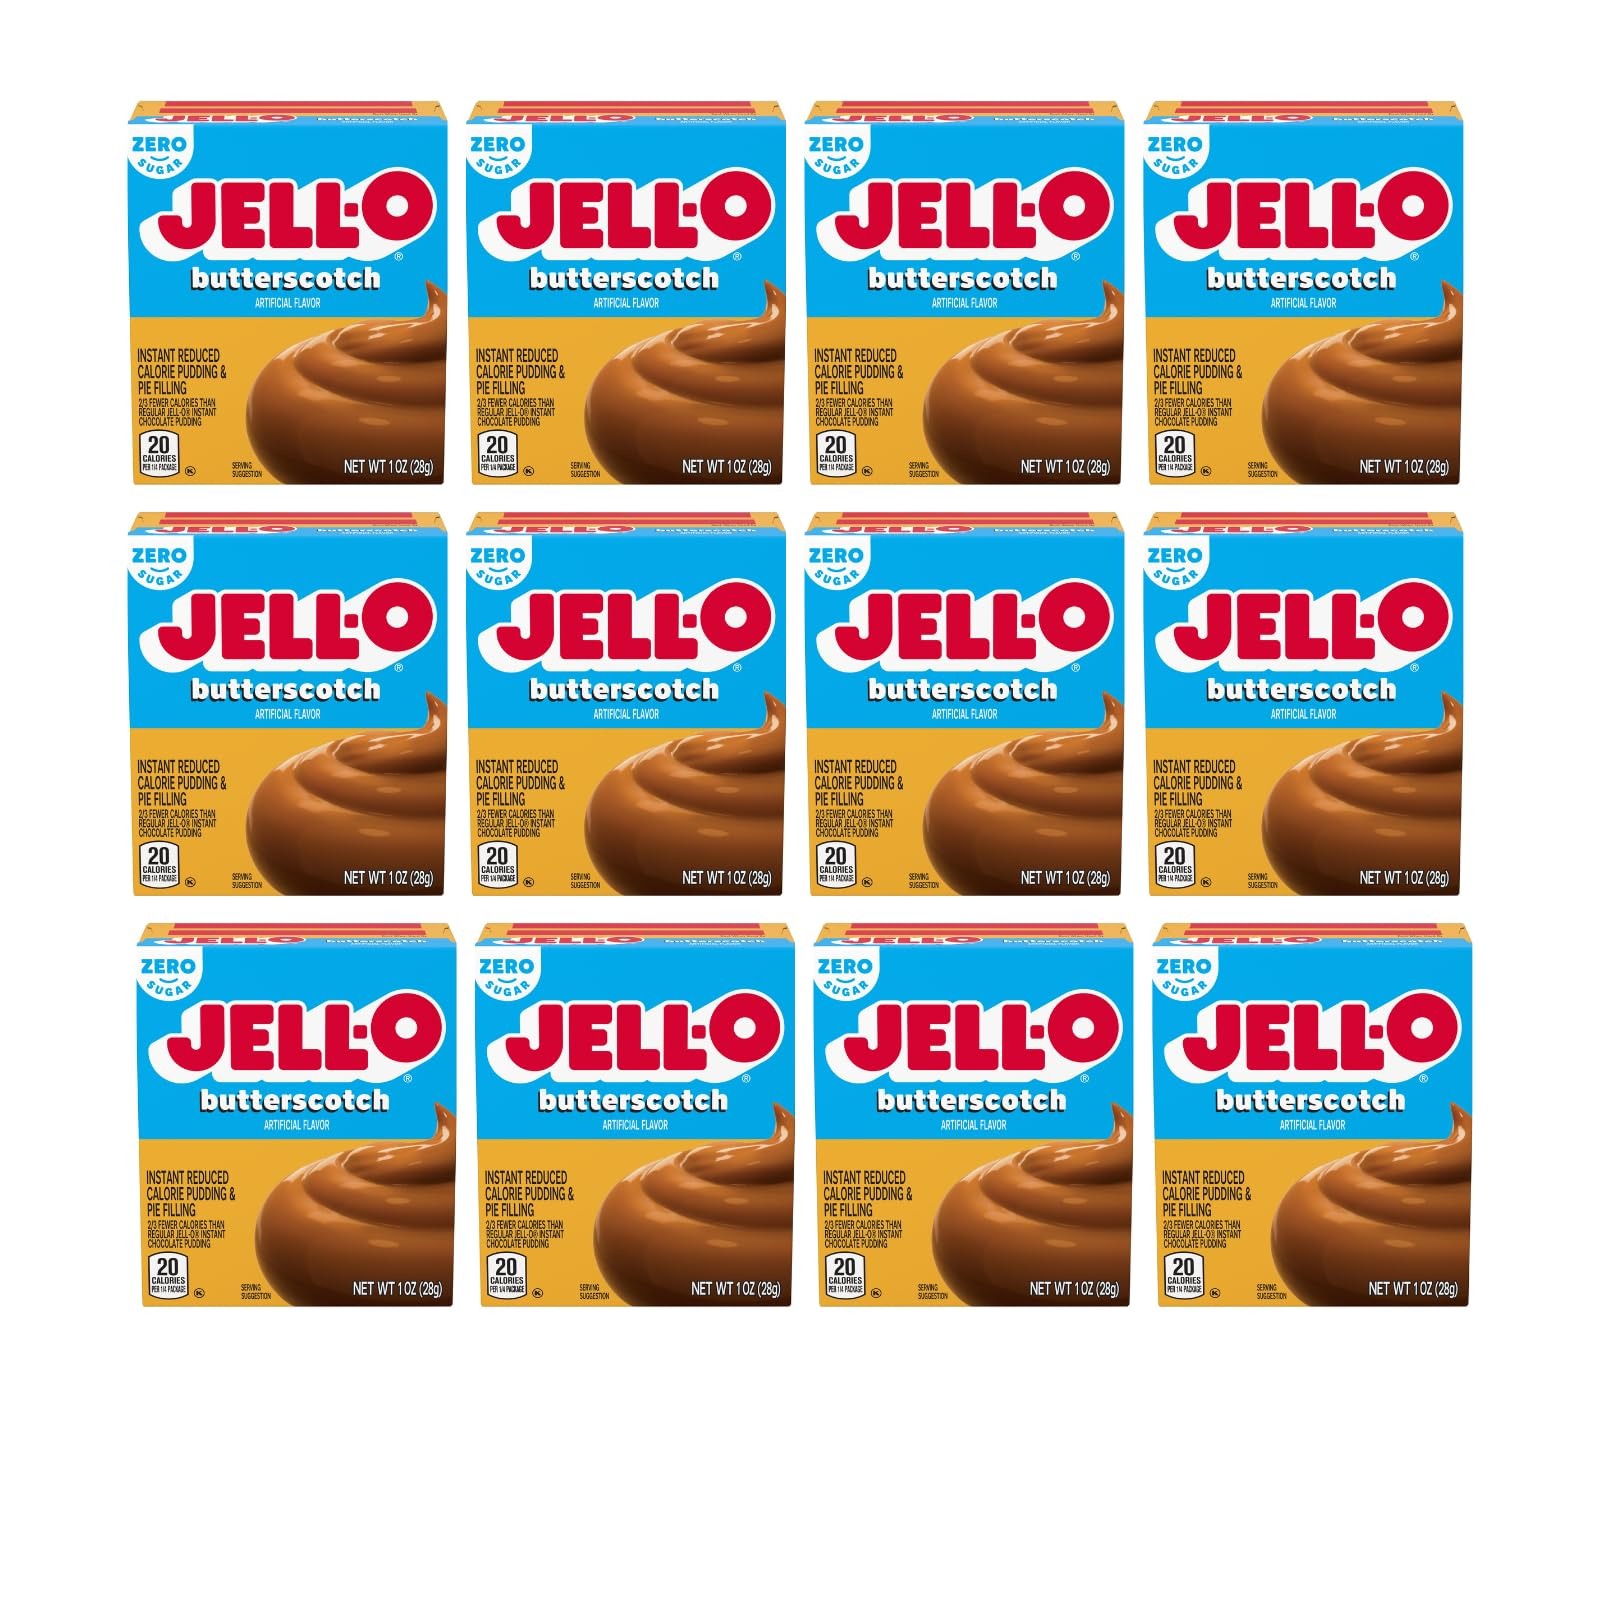
Item Name: Jell-o Pudding & Pie Filling Reduced Calorie Instant Butterscotch 1 Oz 12 Packs
Bullet Point 1: Kosher. Makes 4 (1/2 cup) servings.
Bullet Point 2: Sensible solution - sugar free & fat free.
Bullet Point 3: Jell-O Sugar Free Butterscotch Instant Pudding Mix tastes great alone or in desserts
Bullet Point 4: Individually packaged in a sealed pouch
Bullet Point 5: Enjoy the delicious taste of butterscotch pudding without the fat
Value: 12.0
Unit: Ounce

Price: 1.77